Aleksandr Solzhenitsyn

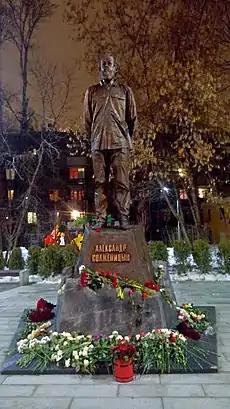
Monument to Alexander Solzhenitsyn in Moscow

In his 1974 essay "Repentance and Self-Limitation in the Life of Nations", Solzhenitsyn urged "Russian Gentiles" and Jews alike to take moral responsibility for the "renegades" from both communities who enthusiastically embraced atheism and Marxism–Leninism and participated in the Red Terror and many other acts of torture and mass murder following the October Revolution. Solzhenitsyn argued that both Russian Gentiles and Jews should be prepared to treat the atrocities committed by Jewish and Gentile Bolsheviks as though they were the acts of their own family members, before their consciences and before God. Solzhenitsyn said that if we deny all responsibility for the crimes of our national kin, "the very concept of a people loses all meaning."